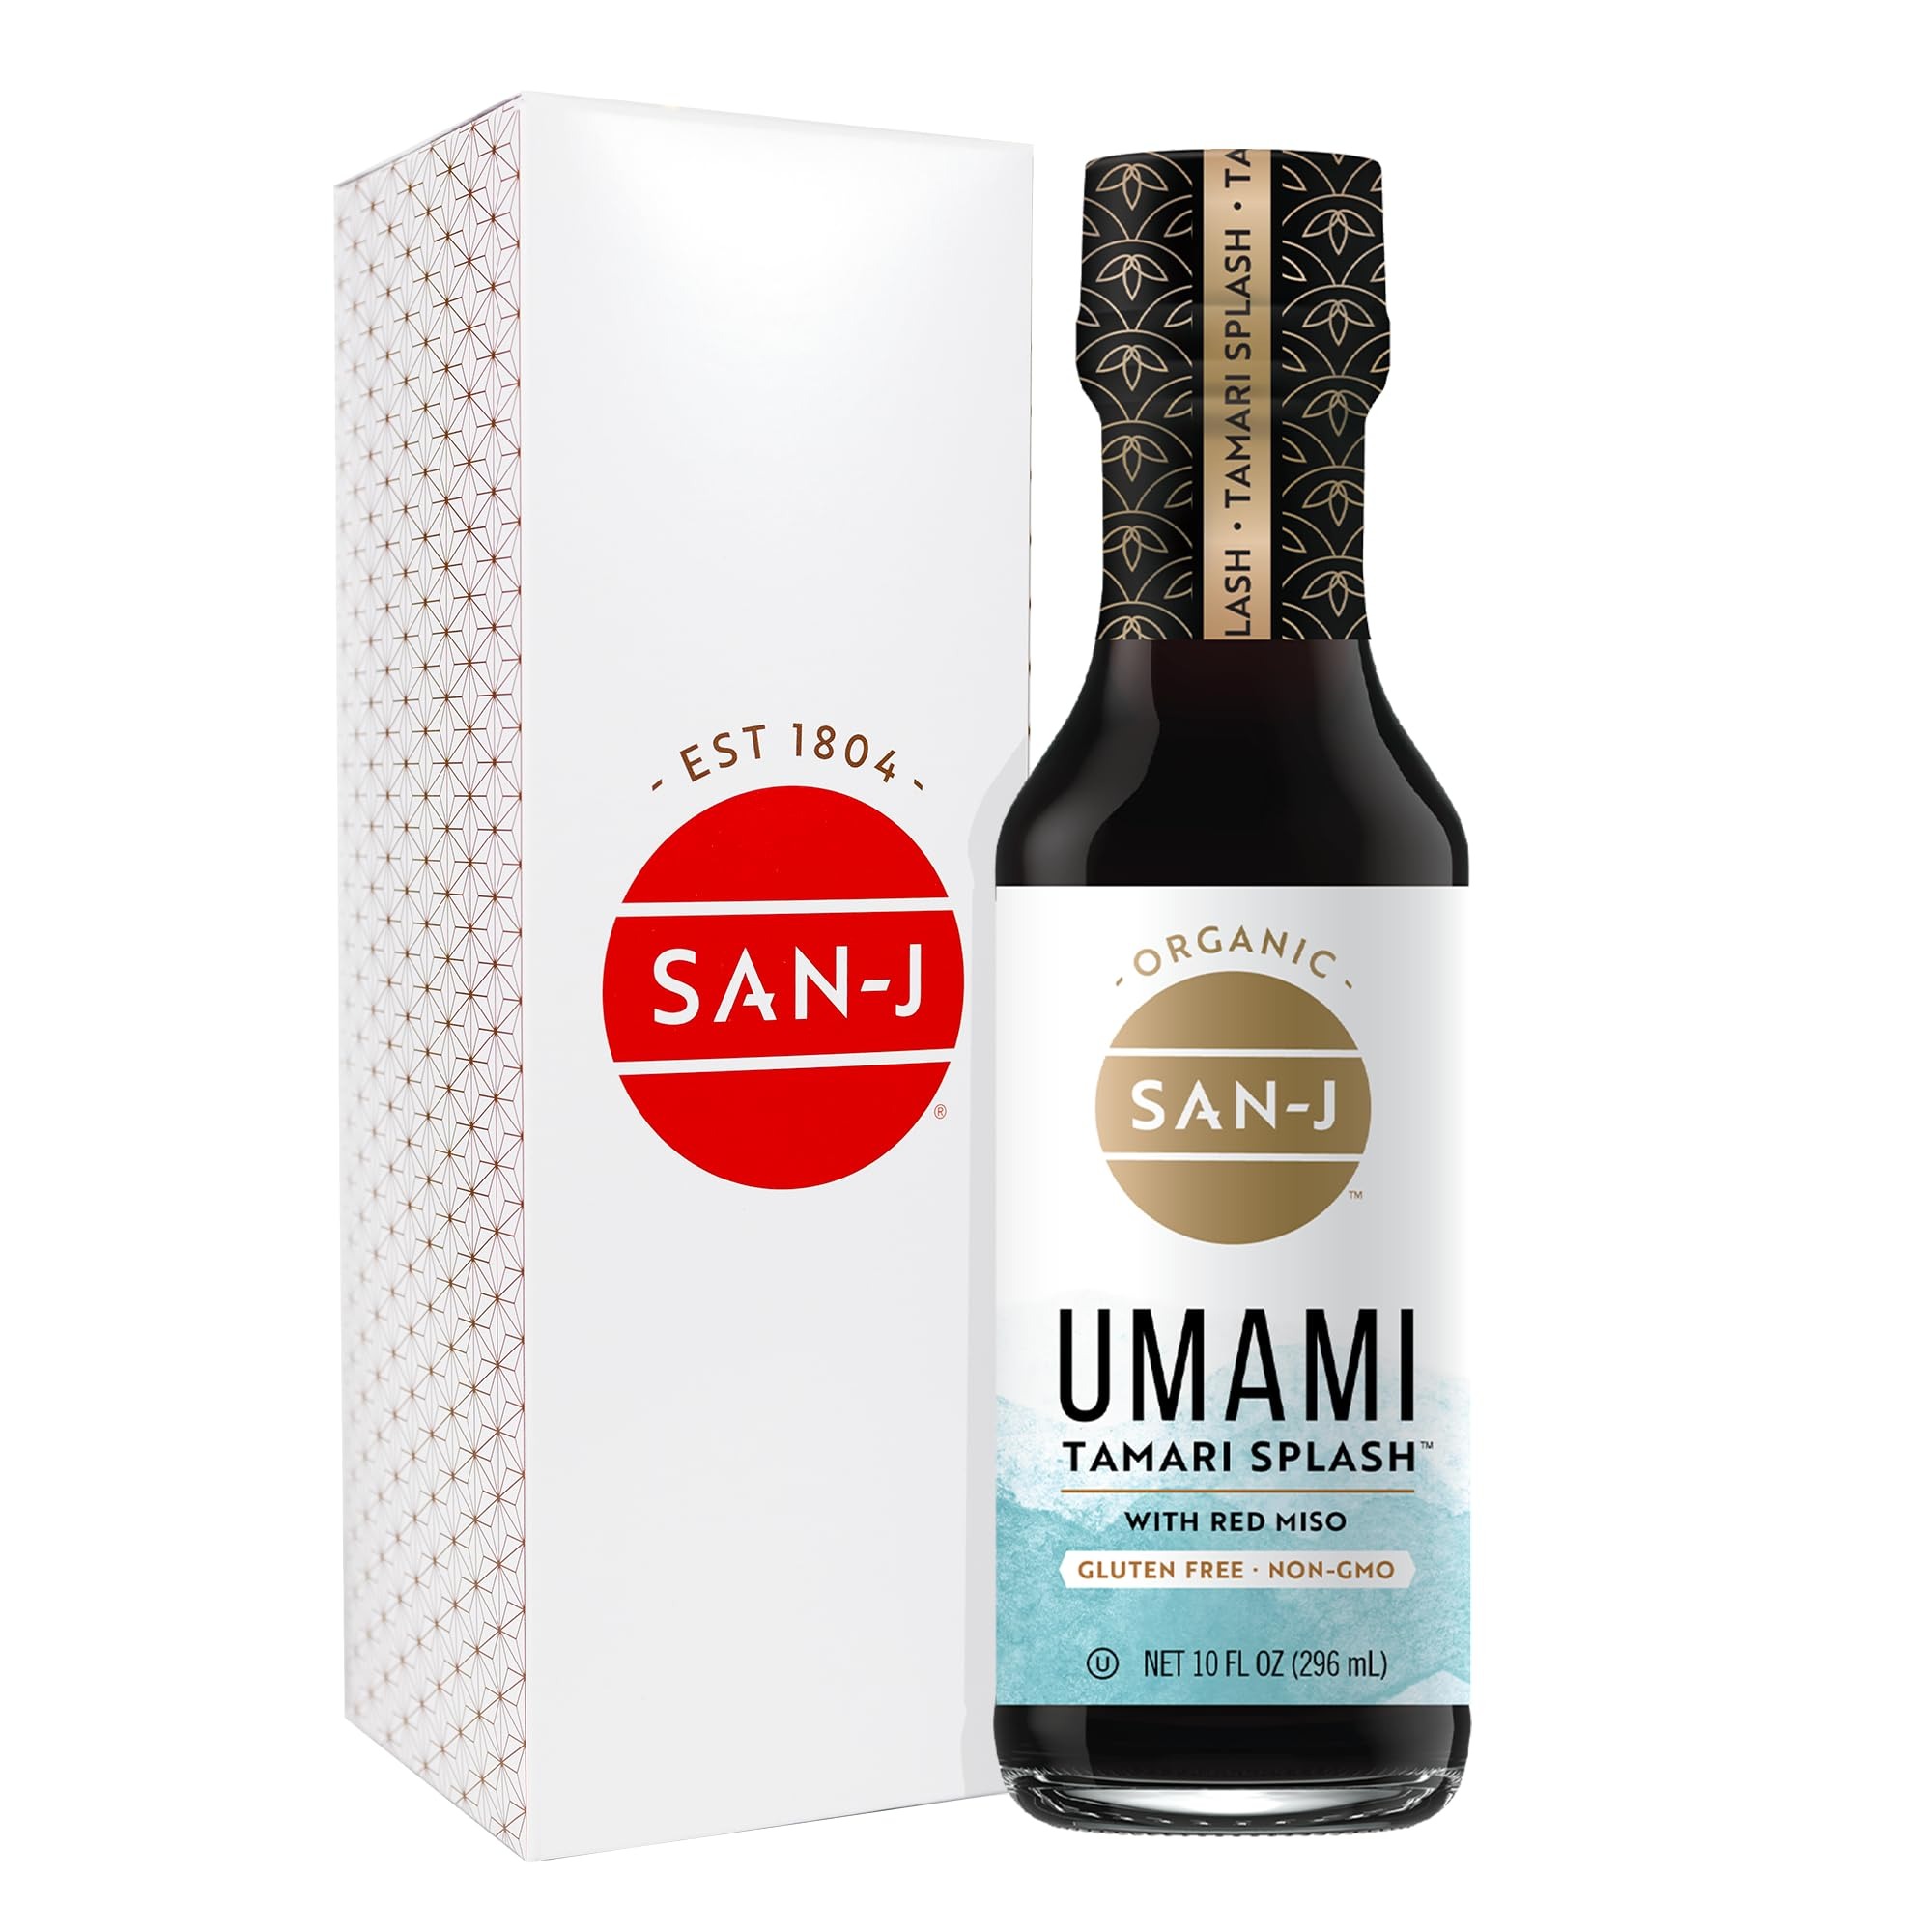
Item Name: SAN J INTERNATIONAL Organic Umami Tamari Splash, 10 FZ
Bullet Point 1: BOLD AND BRIGHT FLAVORS: San-J Umami Tamari Splash is packed with umami flavor - from ingredients with rich flavors such as San-J Tamari, red miso, black garlic, kombu, shiitake, and tomato - umami makes every dish taste better
Bullet Point 2: GLUTEN FREE: Our fermentation process gives San-J Gluten-Free Tamari Soy Sauce great flavor-enhancing properties and if you are gluten-free, we invite you to try this soy sauce verified by the Gluten-Free Certification Organization
Bullet Point 3: GENERATIONAL COMMITMENT: San-J has brewed Tamari using the same methods for eight family generations, upholding a commitment to use no artificial flavor while being Certified Organic, Non-GMO Project verified, Certified Vegan, FODMAP Friendy
Bullet Point 4: A PERFECT PAIRING: Umami Tamari Splash is made to be a versatile partner to many of your favorite dishes with a unique application: Splash on or splash in for less cooking involved compared to Organic Tamari soy sauce
Bullet Point 5: INSPIRING JOY WITH EVERY BITE: While our sauces are filled with deliciously complex flavors, our mission is delightfully simple - to be a beacon of joy across the globe by bringing together two centuries of wisdom, exploration, bold flavors and quality ingredients in every bottle of sauce we make
Value: 10.0
Unit: Fl Oz

Price: 52.99